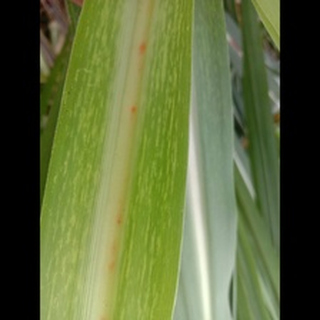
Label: sugarcane_mosaic